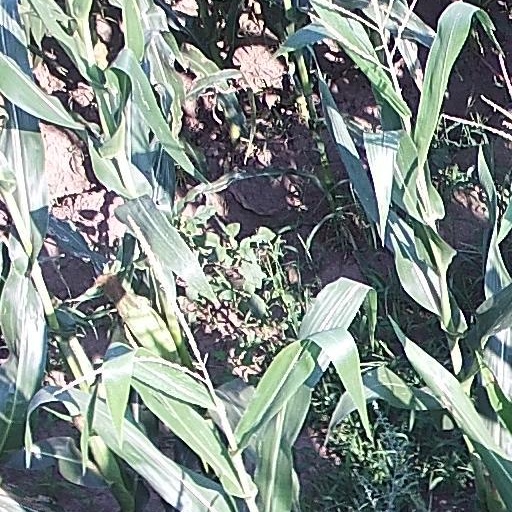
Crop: maize; corn